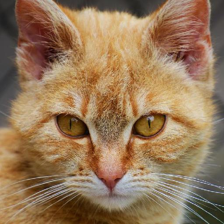
Label: animals